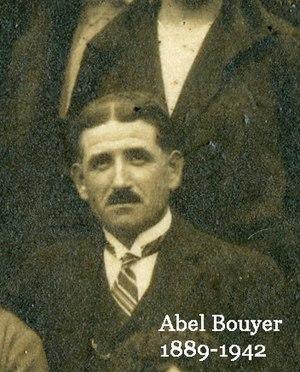
Abel Bouyer 1889 1942 portrait
Le Thou est une commune française située dans le département de la Charente-Maritime.